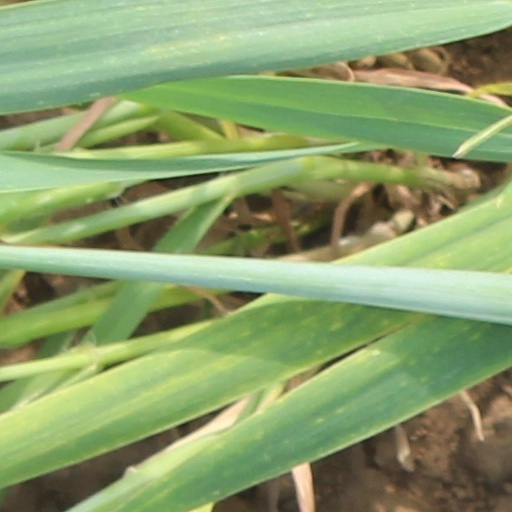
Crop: wheat